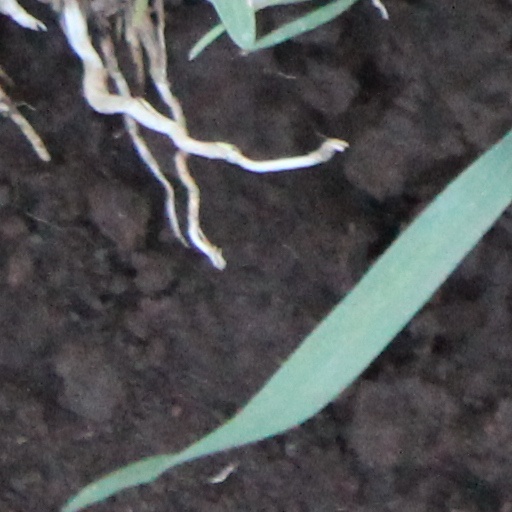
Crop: wheat